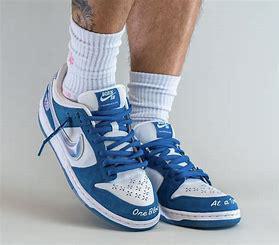
Brand: Nike
Model: Dunk